Artistic-Athévains

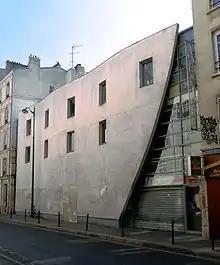

Artistic Athévains is a theatre in Paris, located at 45 bis rue Richard-Lenoir in the 11th arrondissement. It was originally a café-concert, dating from the beginning of the 20th century.